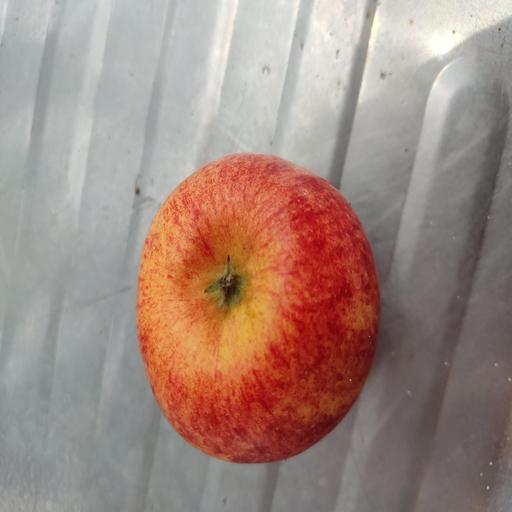
Crop type: Apple_Gala